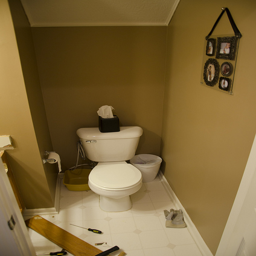
A white toilet sitting inside of a bathroom.
a bathroom with yellow walls and picture on wall.
a room with a toilet and tools for construction
A toilet in a bathroom with a box of tissues on the back.
A small bathroom with brown walls in the midst of a repair.